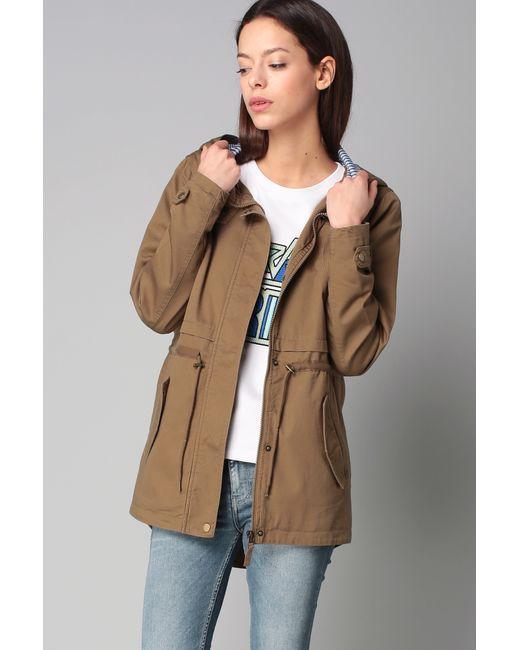
Damen braune khaki lässige Outdoorjacke